Occupational hygiene

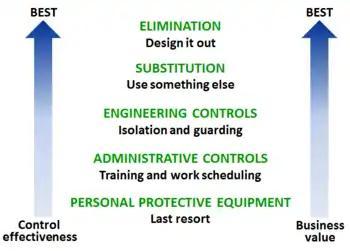
The hierarchy of controls is an important tool to determine how to control hazards most efficiently and effectively in a workplace.

An occupational hygienist may use one or a number of commercially available electronic measuring devices to measure noise, vibration, ionizing and non-ionizing radiation, dust, solvents, gases, and so on. Each device is often specifically designed to measure a specific or particular type of contaminant. Electronic devices need to be calibrated before and after use to ensure the accuracy of the measurements taken and often require a system of certifying the precision of the instrument.